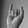
ASL letter: I